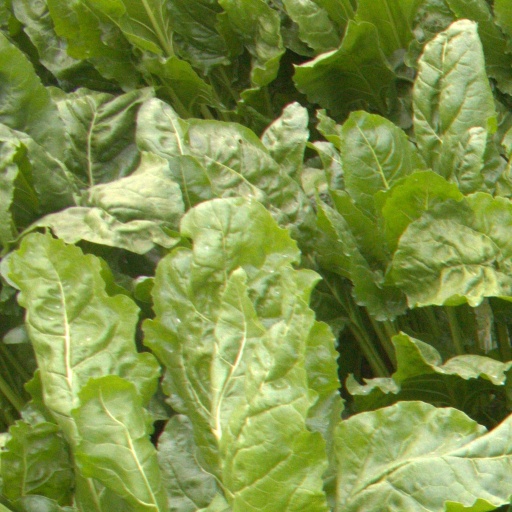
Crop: sugar beet